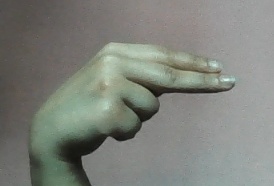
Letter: ain